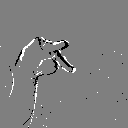
ASL letter: p